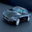
Label: automobile